Alexandre Mercereau

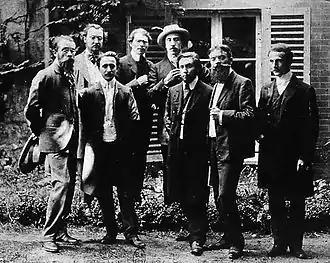
Abbaye de Créteil, ca.1908. First row: Charles Vildrac, René Arcos, Albert Gleizes, Barzun, Alexandre Mercereau. Second row: Georges Duhamel, Berthold Mahn, d'Otémar

The Abbaye de Créteil was a "phalanstère" utopian community founded during the fall of 1906 by Alexandre Mercereau, along with the poets , , Charles Vildrac, and the artist, theorist Albert Gleizes. The movement drew its inspiration from the "Abbaye de Thélème," a fictional creation by Rabelais in his novel "Gargantua".